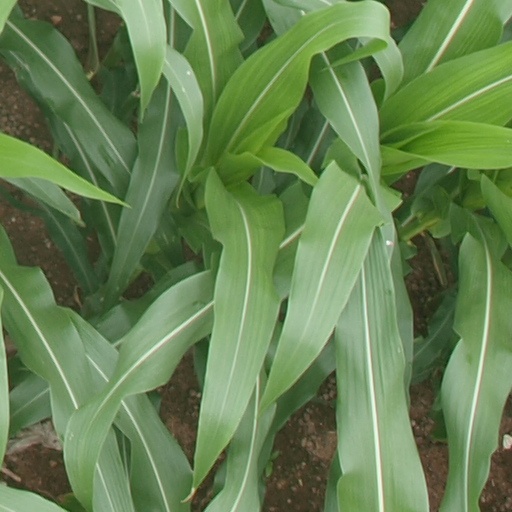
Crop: maize; corn